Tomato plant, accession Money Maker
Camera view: tilt-top (135 deg); turntable rotation: 240 degrees
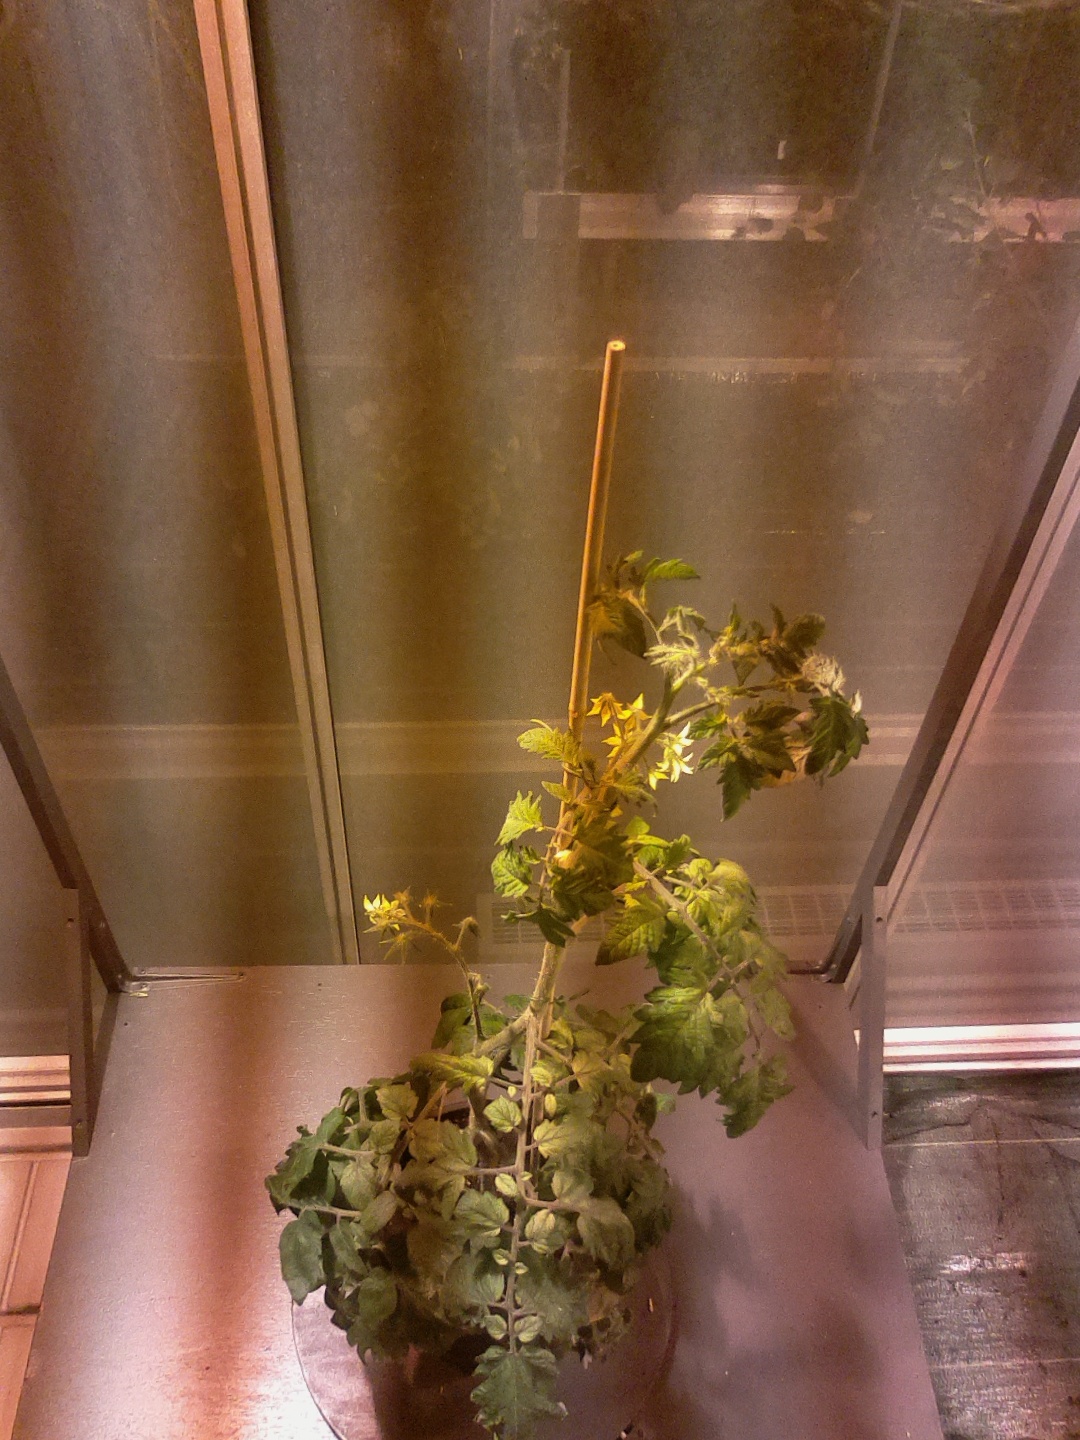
BBCH growth stage 69: End of flowering, 90%-100% of flowers open, more petals falling